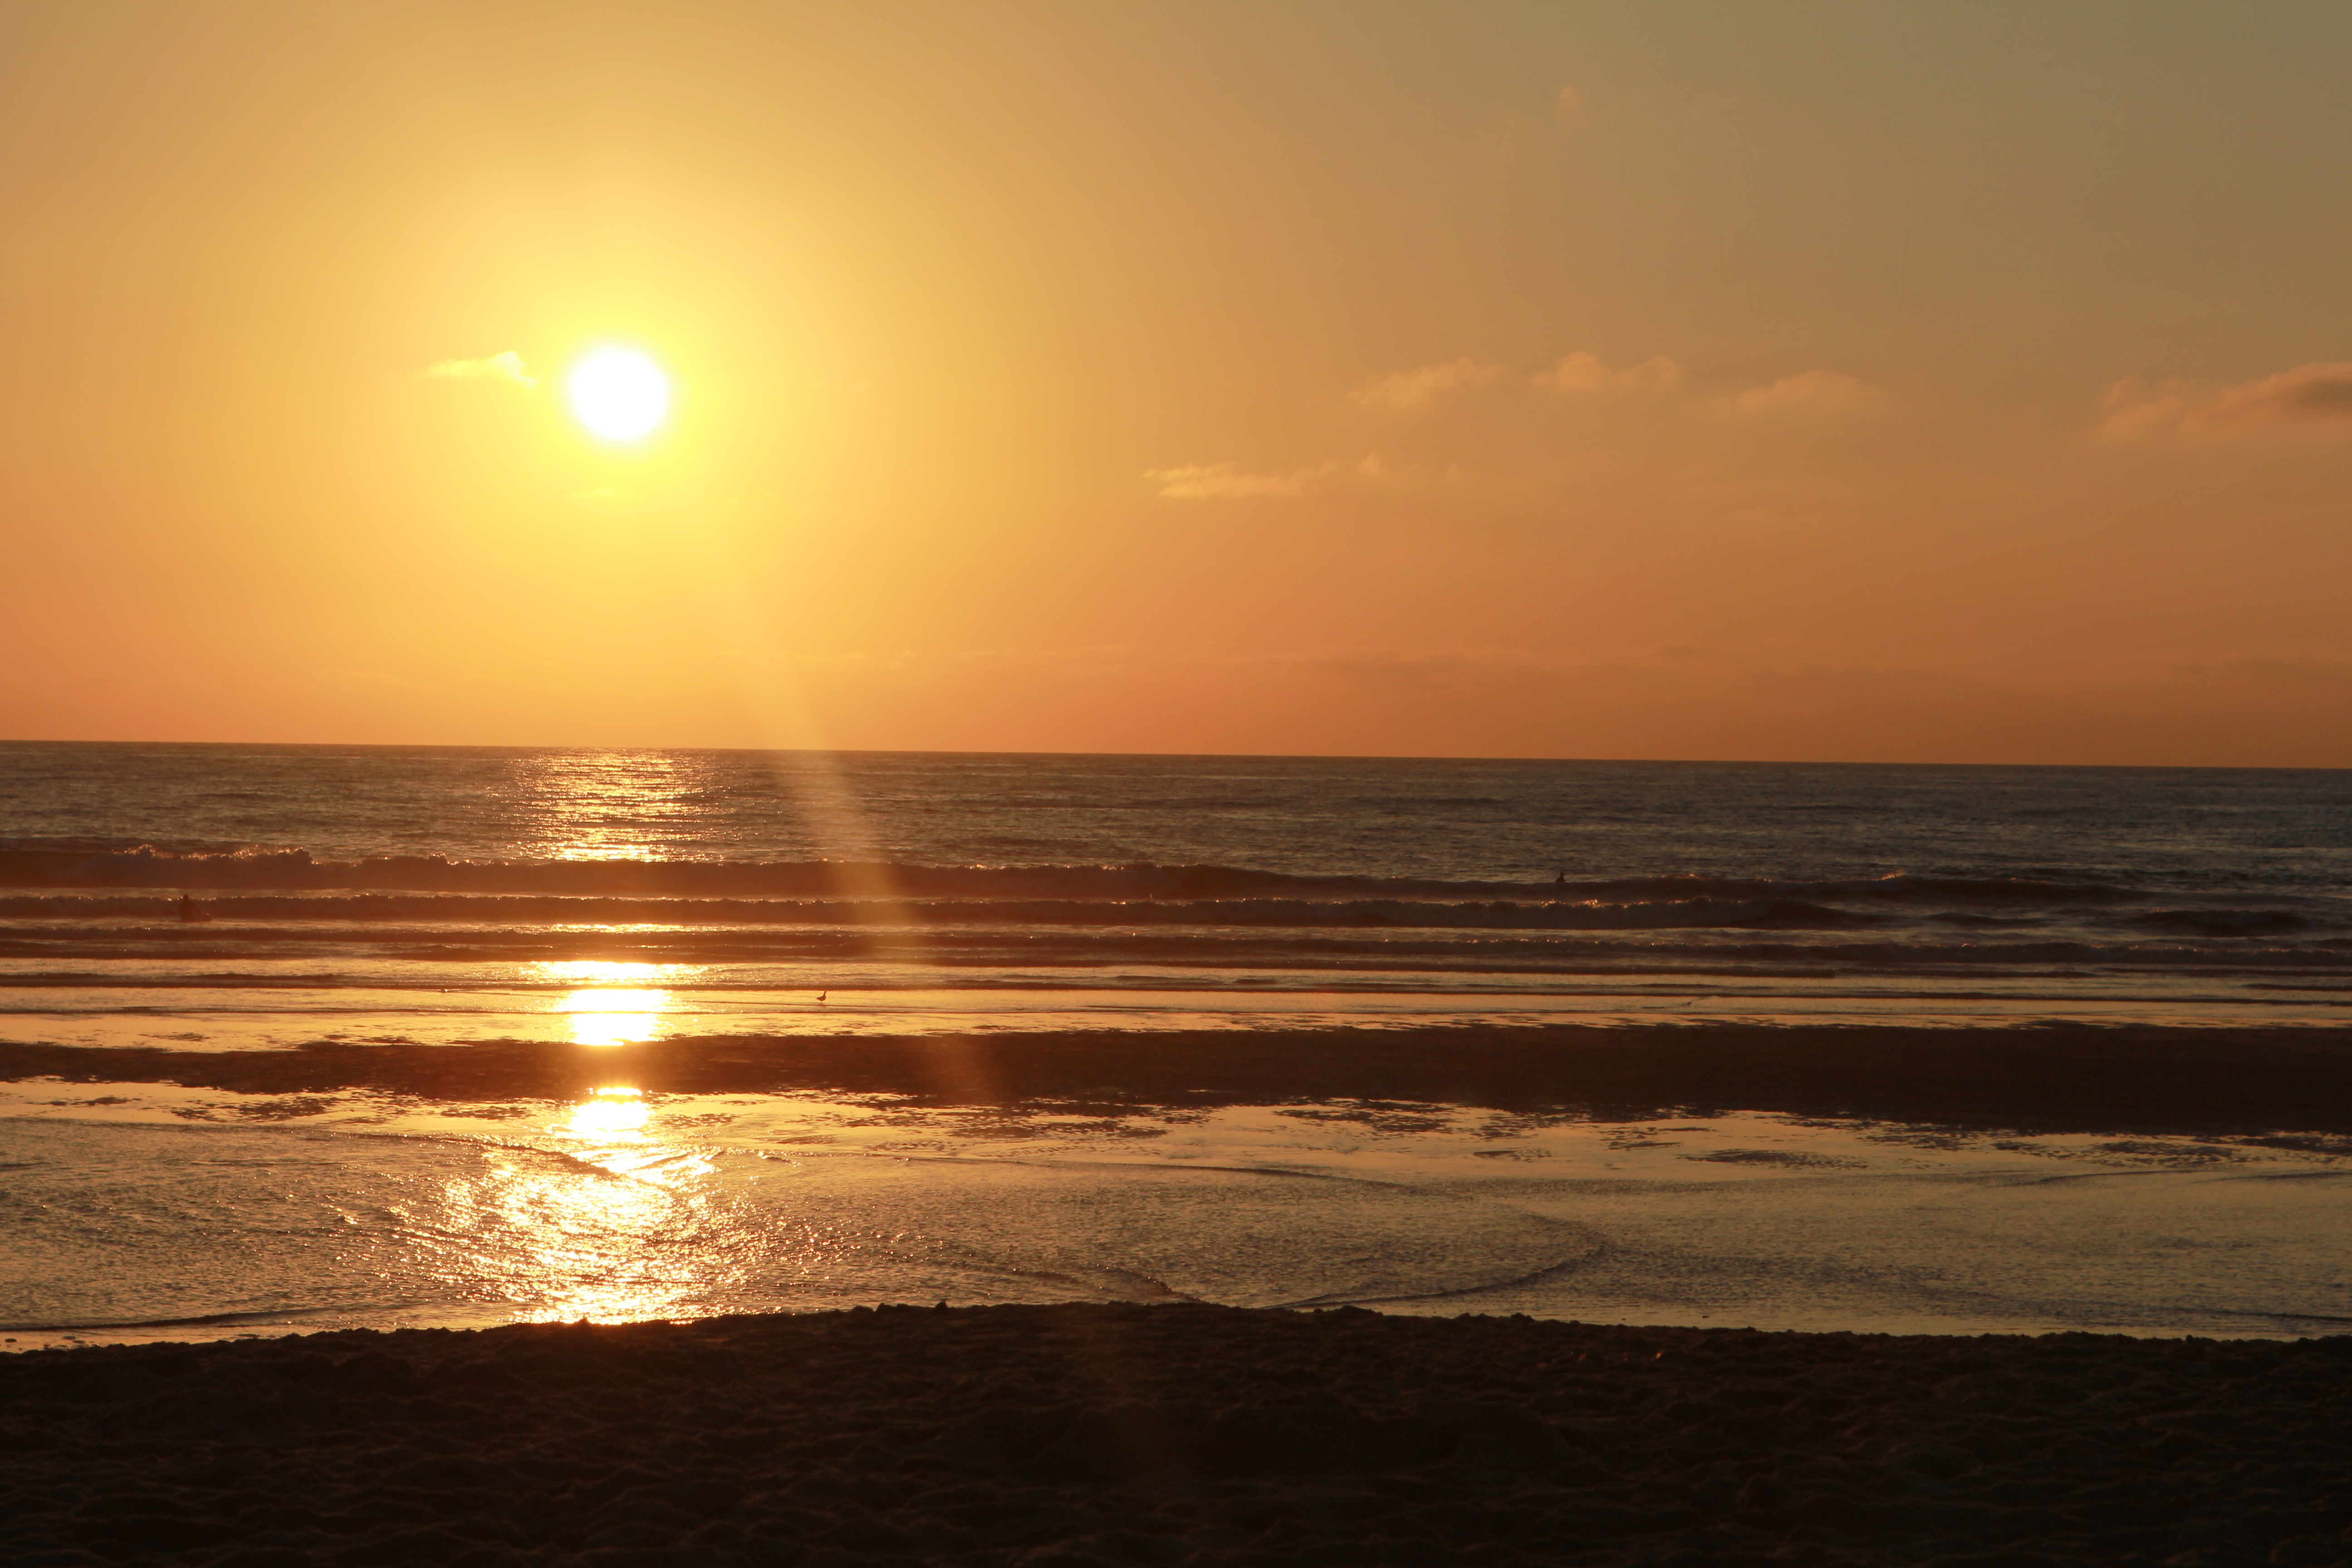
beach, sea, coast, sand, ocean, horizon, sun, sunrise, sunset, sunlight, morning, shore, wave, dawn, dusk, evening, body of water, afterglow, evening sky, sun and sea, wind wave